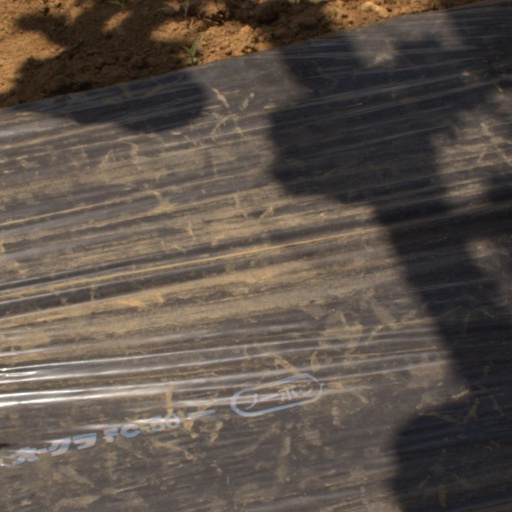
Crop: Jerusalem artichoke